John Fraser (actor)

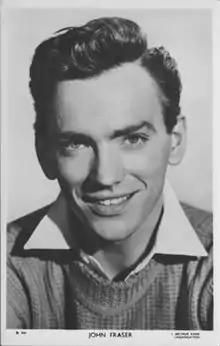
"Picturegoer" postcard, 1950s

John Alexander Fraser (18 March 1931 – 6 November 2020) was a Scottish actor and author. He is best known for his performances in the films "The Dam Busters" (1955),